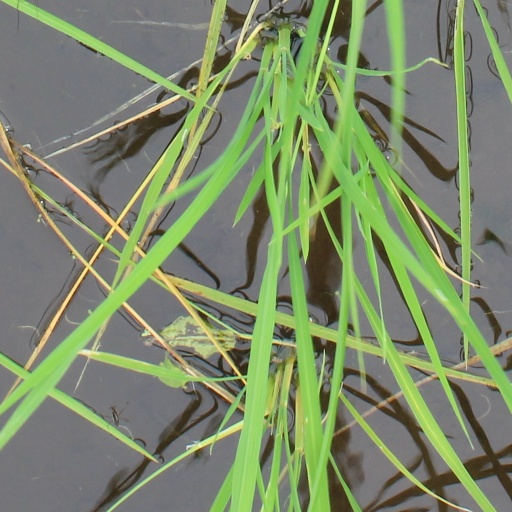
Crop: rice